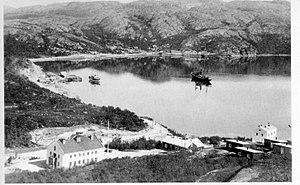
Liinakhamari est un port libre de glace de la baie de la Petchenga et une localité rurale du raïon de Petchenga, dans l'oblast de Mourmansk, en Russie. Le port a appartenu à la Finlande de 1920 à 1944, lorsqu'il a été cédé à l'Union soviétique.